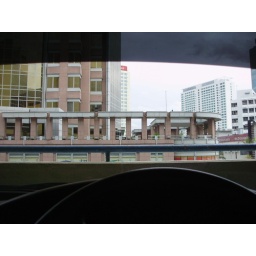
after church,it's rain! I'm alone eating kolomee in car at sarawak plaza top floor,avoid the rain.